Billiken

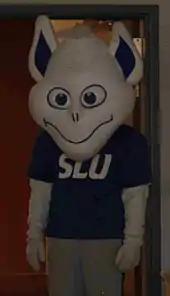
The mascot of the Saint Louis Billikens

The Billiken sprang from the height of the "Mind-Cure" craze in the United States at the start of the twentieth century. It represented the "no worry" ideal, and was a huge hit. Variations appeared, such as the "Teddy-Billiken Doll" and the Billycan/Billycant pair (to drive petty problems away). The Billiken helped touch off the doll craze of the era.